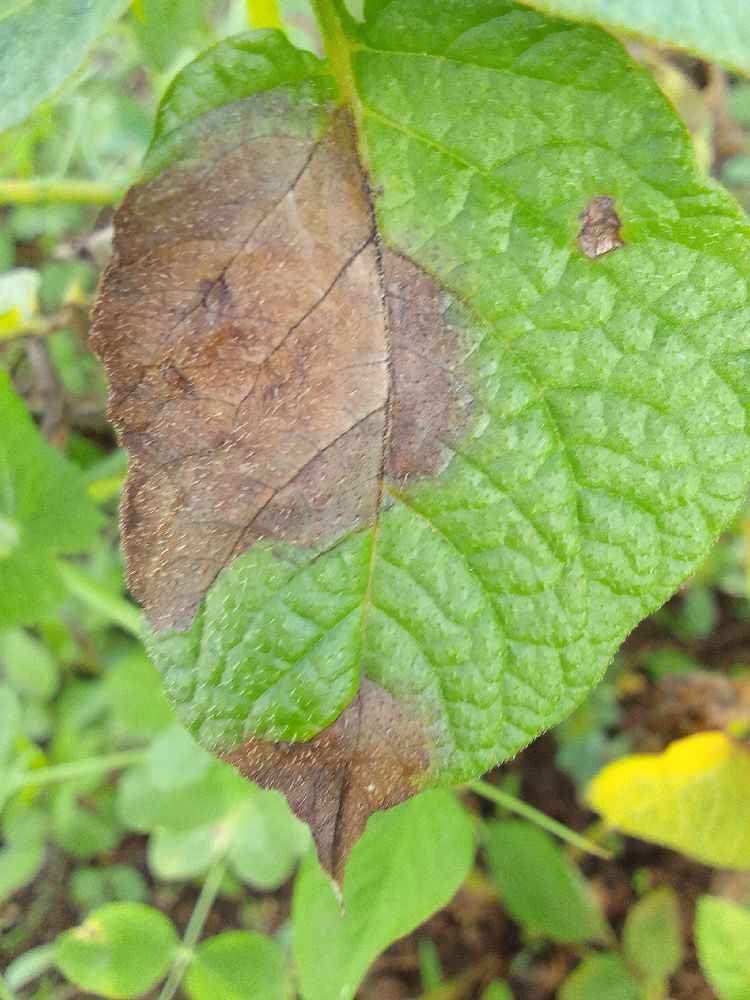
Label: Late blight